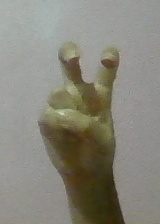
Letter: toot